Bankalar Caddesi

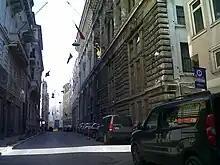
Bankalar Caddesi was Istanbul's financial centre during the Ottoman period. Completed in 1892, the Ottoman Bank headquarters is seen at right.

The Alexandre Vallaury-designed building that once housed the Imperial Ottoman Bank now belongs to Garanti BBVA and houses the "Ottoman Bank Museum" and "SALT Galata" which safeguards the archives of the bank and makes them available for research.